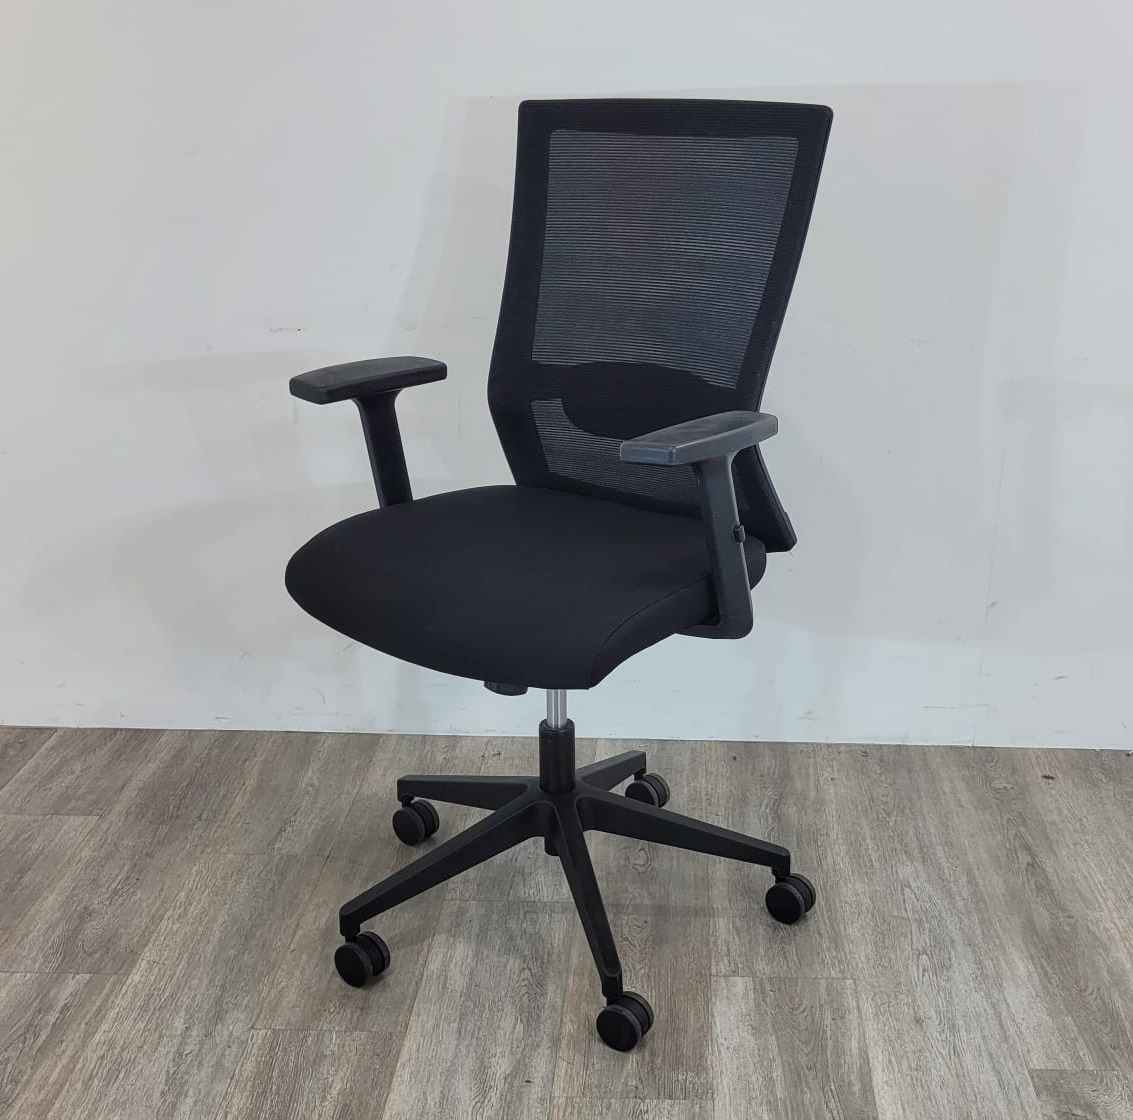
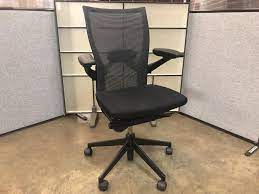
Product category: items_chair
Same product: no